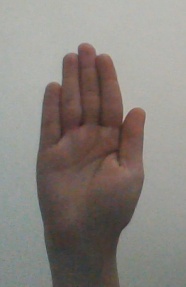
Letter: seen